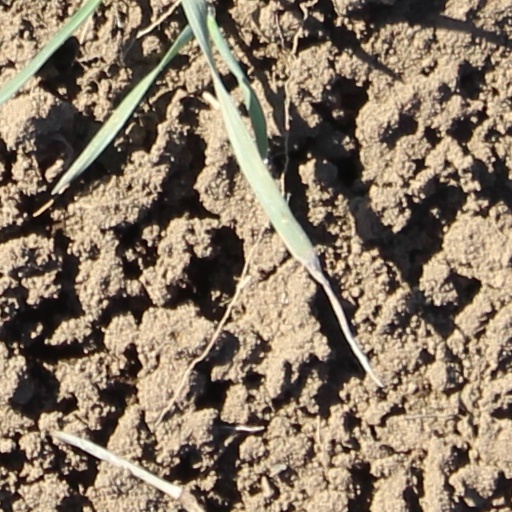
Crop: wheat